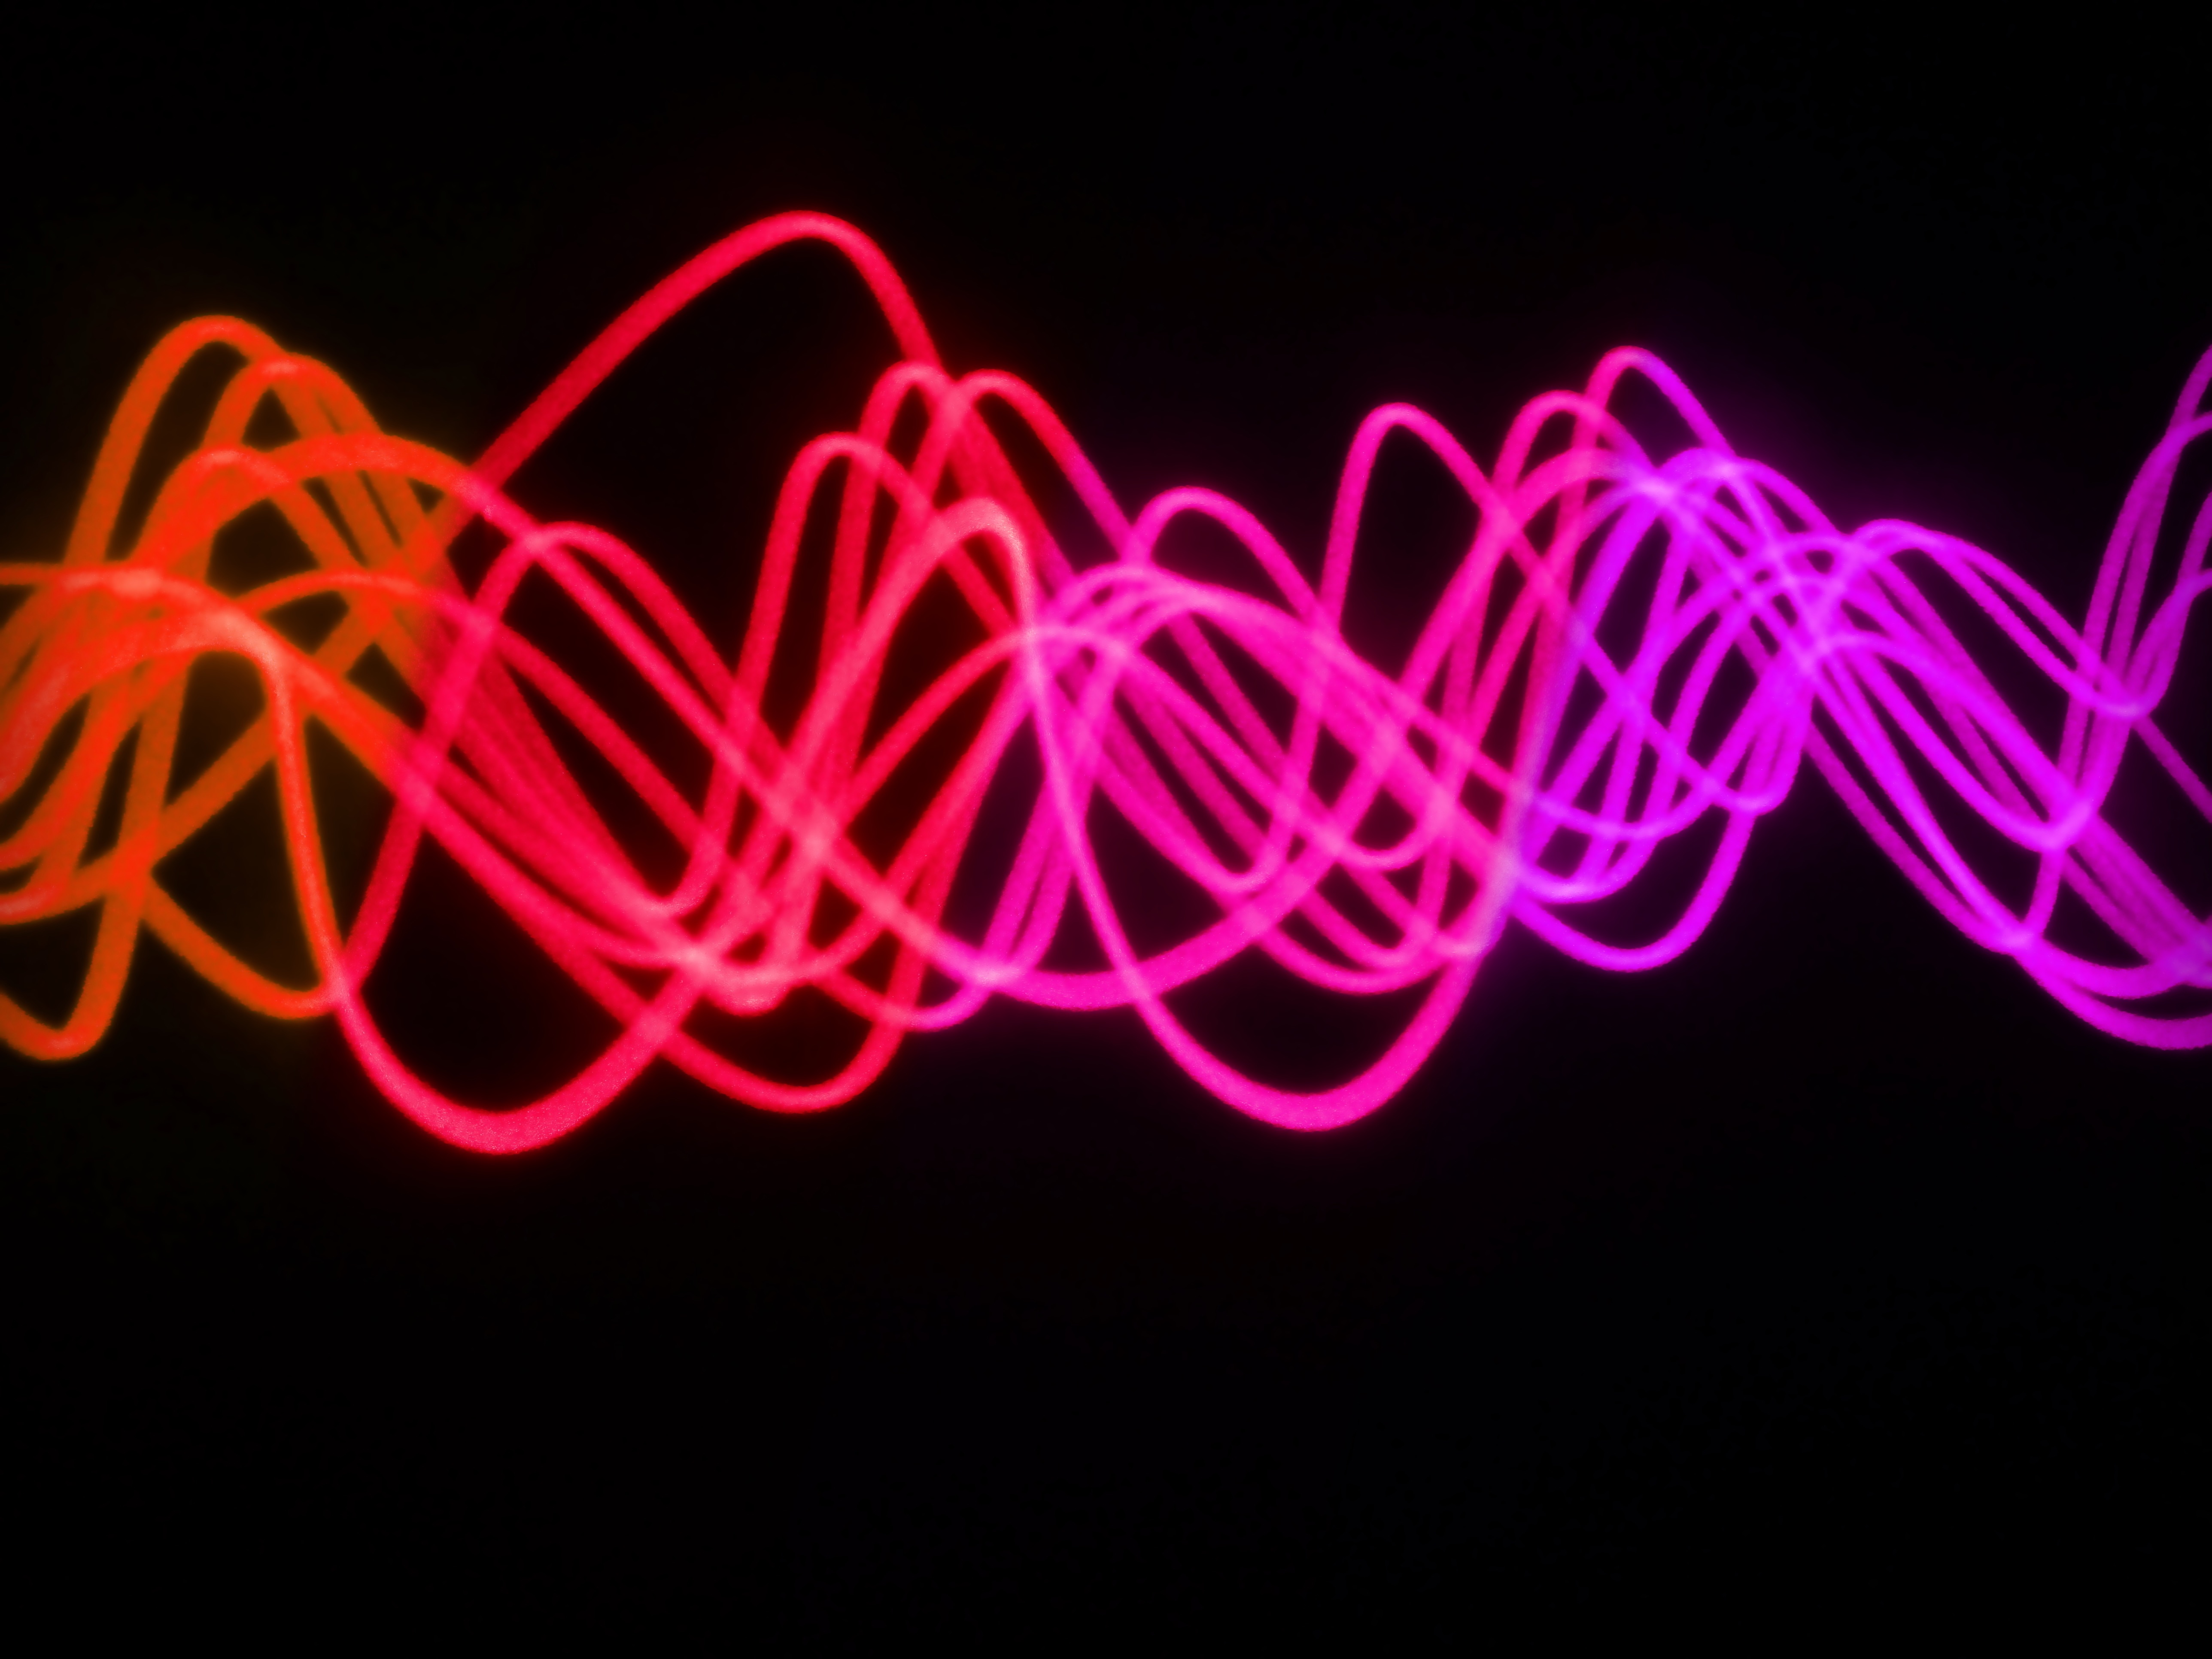
light, line, flame, neon, neon sign, font